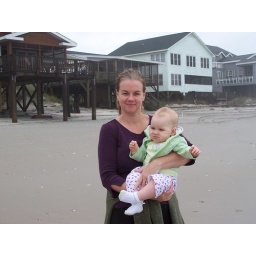
At Pawleys Island, with our beach house in the background.